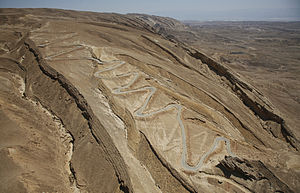
Akrabbim
Udsigt over den gamle vej til Eilat i landskabet ved Akrabbim
"Akrabbim er antagelig den mest udbredte betegnelse for landskabet, der omgiver bjergpasset mellem den sydlige del af Det Døde Hav og Zin, es-Sufah, hvorfra der er adgang til Negevørkenen. Skorpioner siges at myldre i hele området, som også kaldes ""Maaleh-acrabbim"" i Jobs Bog 15:3. Området udgjorde grænsen til filistrene. Den gamle vej til Eilat blev i den israelske frihedskrig mod Rom benyttet af den israelske hær.